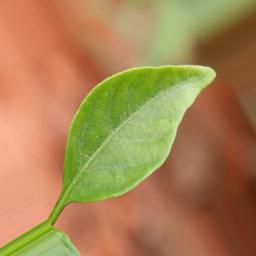
Label: healthy